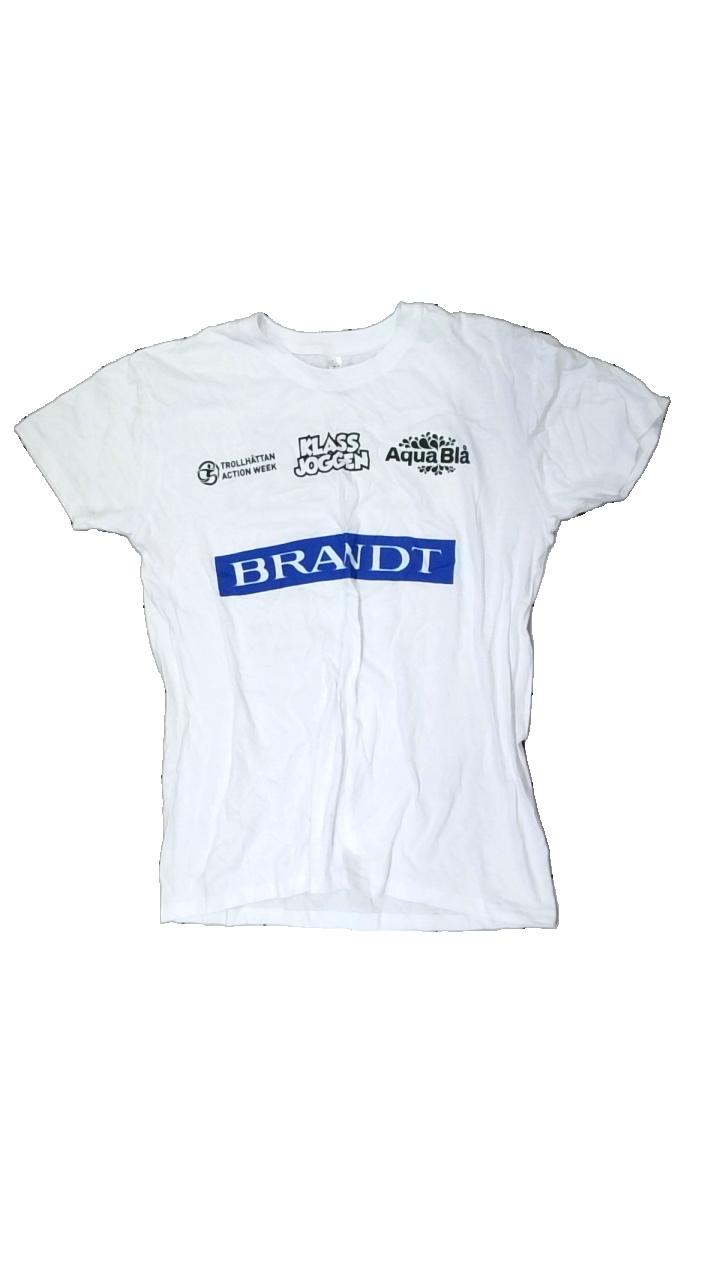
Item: T-shirt (Unisex)
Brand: Sol's-regent
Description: vit t-shirt med massa olika reklam loggor
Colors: Blue, White, Black
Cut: Regular
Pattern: Other
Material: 100% cotton
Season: All
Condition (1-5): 5
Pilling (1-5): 5
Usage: Export
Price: <50